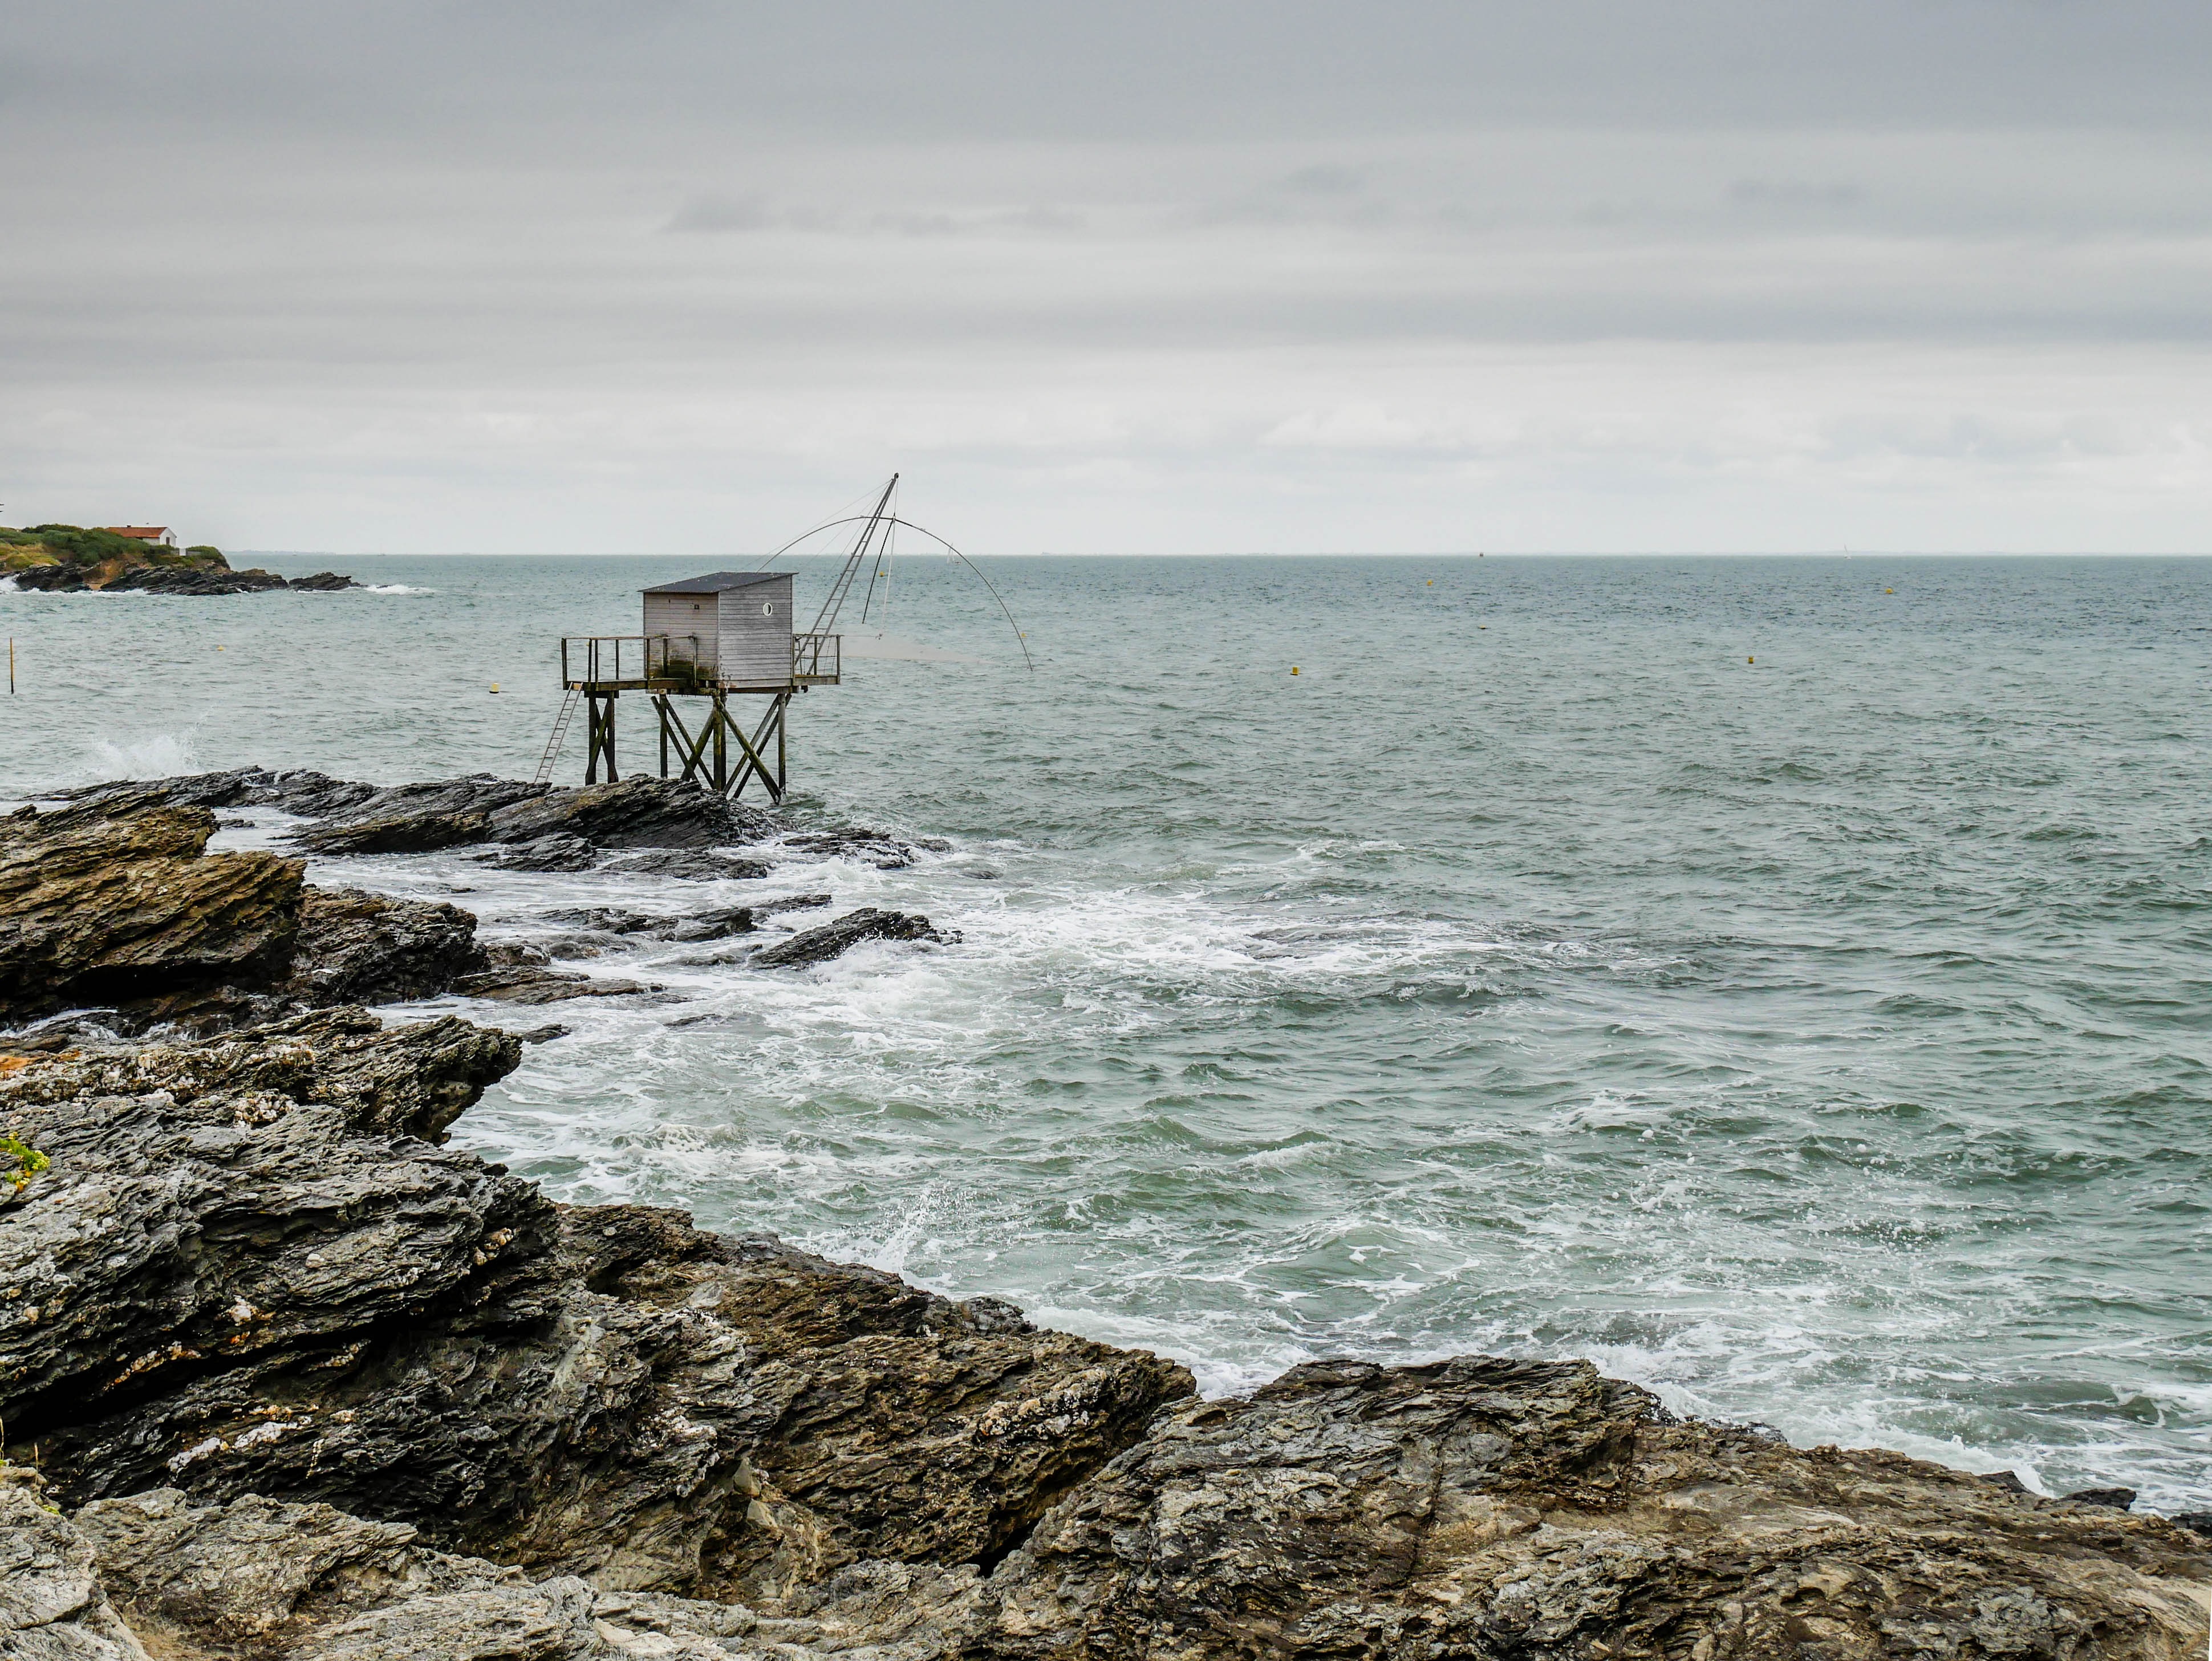
beach, sea, coast, water, rock, ocean, horizon, shore, wave, wind, cliff, cove, vehicle, tower, bay, terrain, body of water, side, breakwater, cape, plaice, brittany, wind wave, pornic